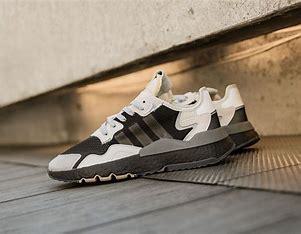
Brand: adidas
Model: originals Adidas Originals Nite Jogger